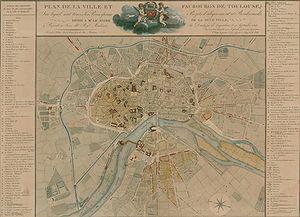
Carte de Toulouse et de ses faubourgs datant de 1815
Toulouse est une ville d'Occitanie dans le Sud de la France située sur le fleuve Garonne. Le territoire de la ville a été occupé dès le Néolithique, puis au cours de la Protohistoire avant que la ville proprement dite ne soit fondée par les Romains. Elle est ensuite, au fil des siècles occupée par les Wisigoths, puis les Mérovingiens. Sous l'administration carolingienne, Toulouse est placée, dès la fin du VIIIᵉ siècle, sous le contrôle d'un comte. Elle est ensuite rattachée au royaume de France à la fin du XIIIᵉ siècle, conséquence indirecte de la croisade contre les Albigeois et de la signature du traité de Meaux-Paris.